Arts in Australia

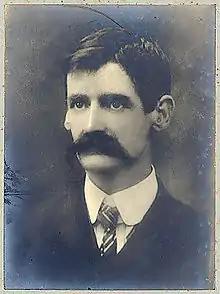
Henry Lawson

Australian writers who have obtained international renown include the Nobel winning author Patrick White, as well as authors Peter Carey, Thomas Keneally, Colleen McCullough, Nevil Shute and Morris West. Notable contemporary expatriate authors include the feminist Germaine Greer, art historian Robert Hughes and humorists Barry Humphries and Clive James.